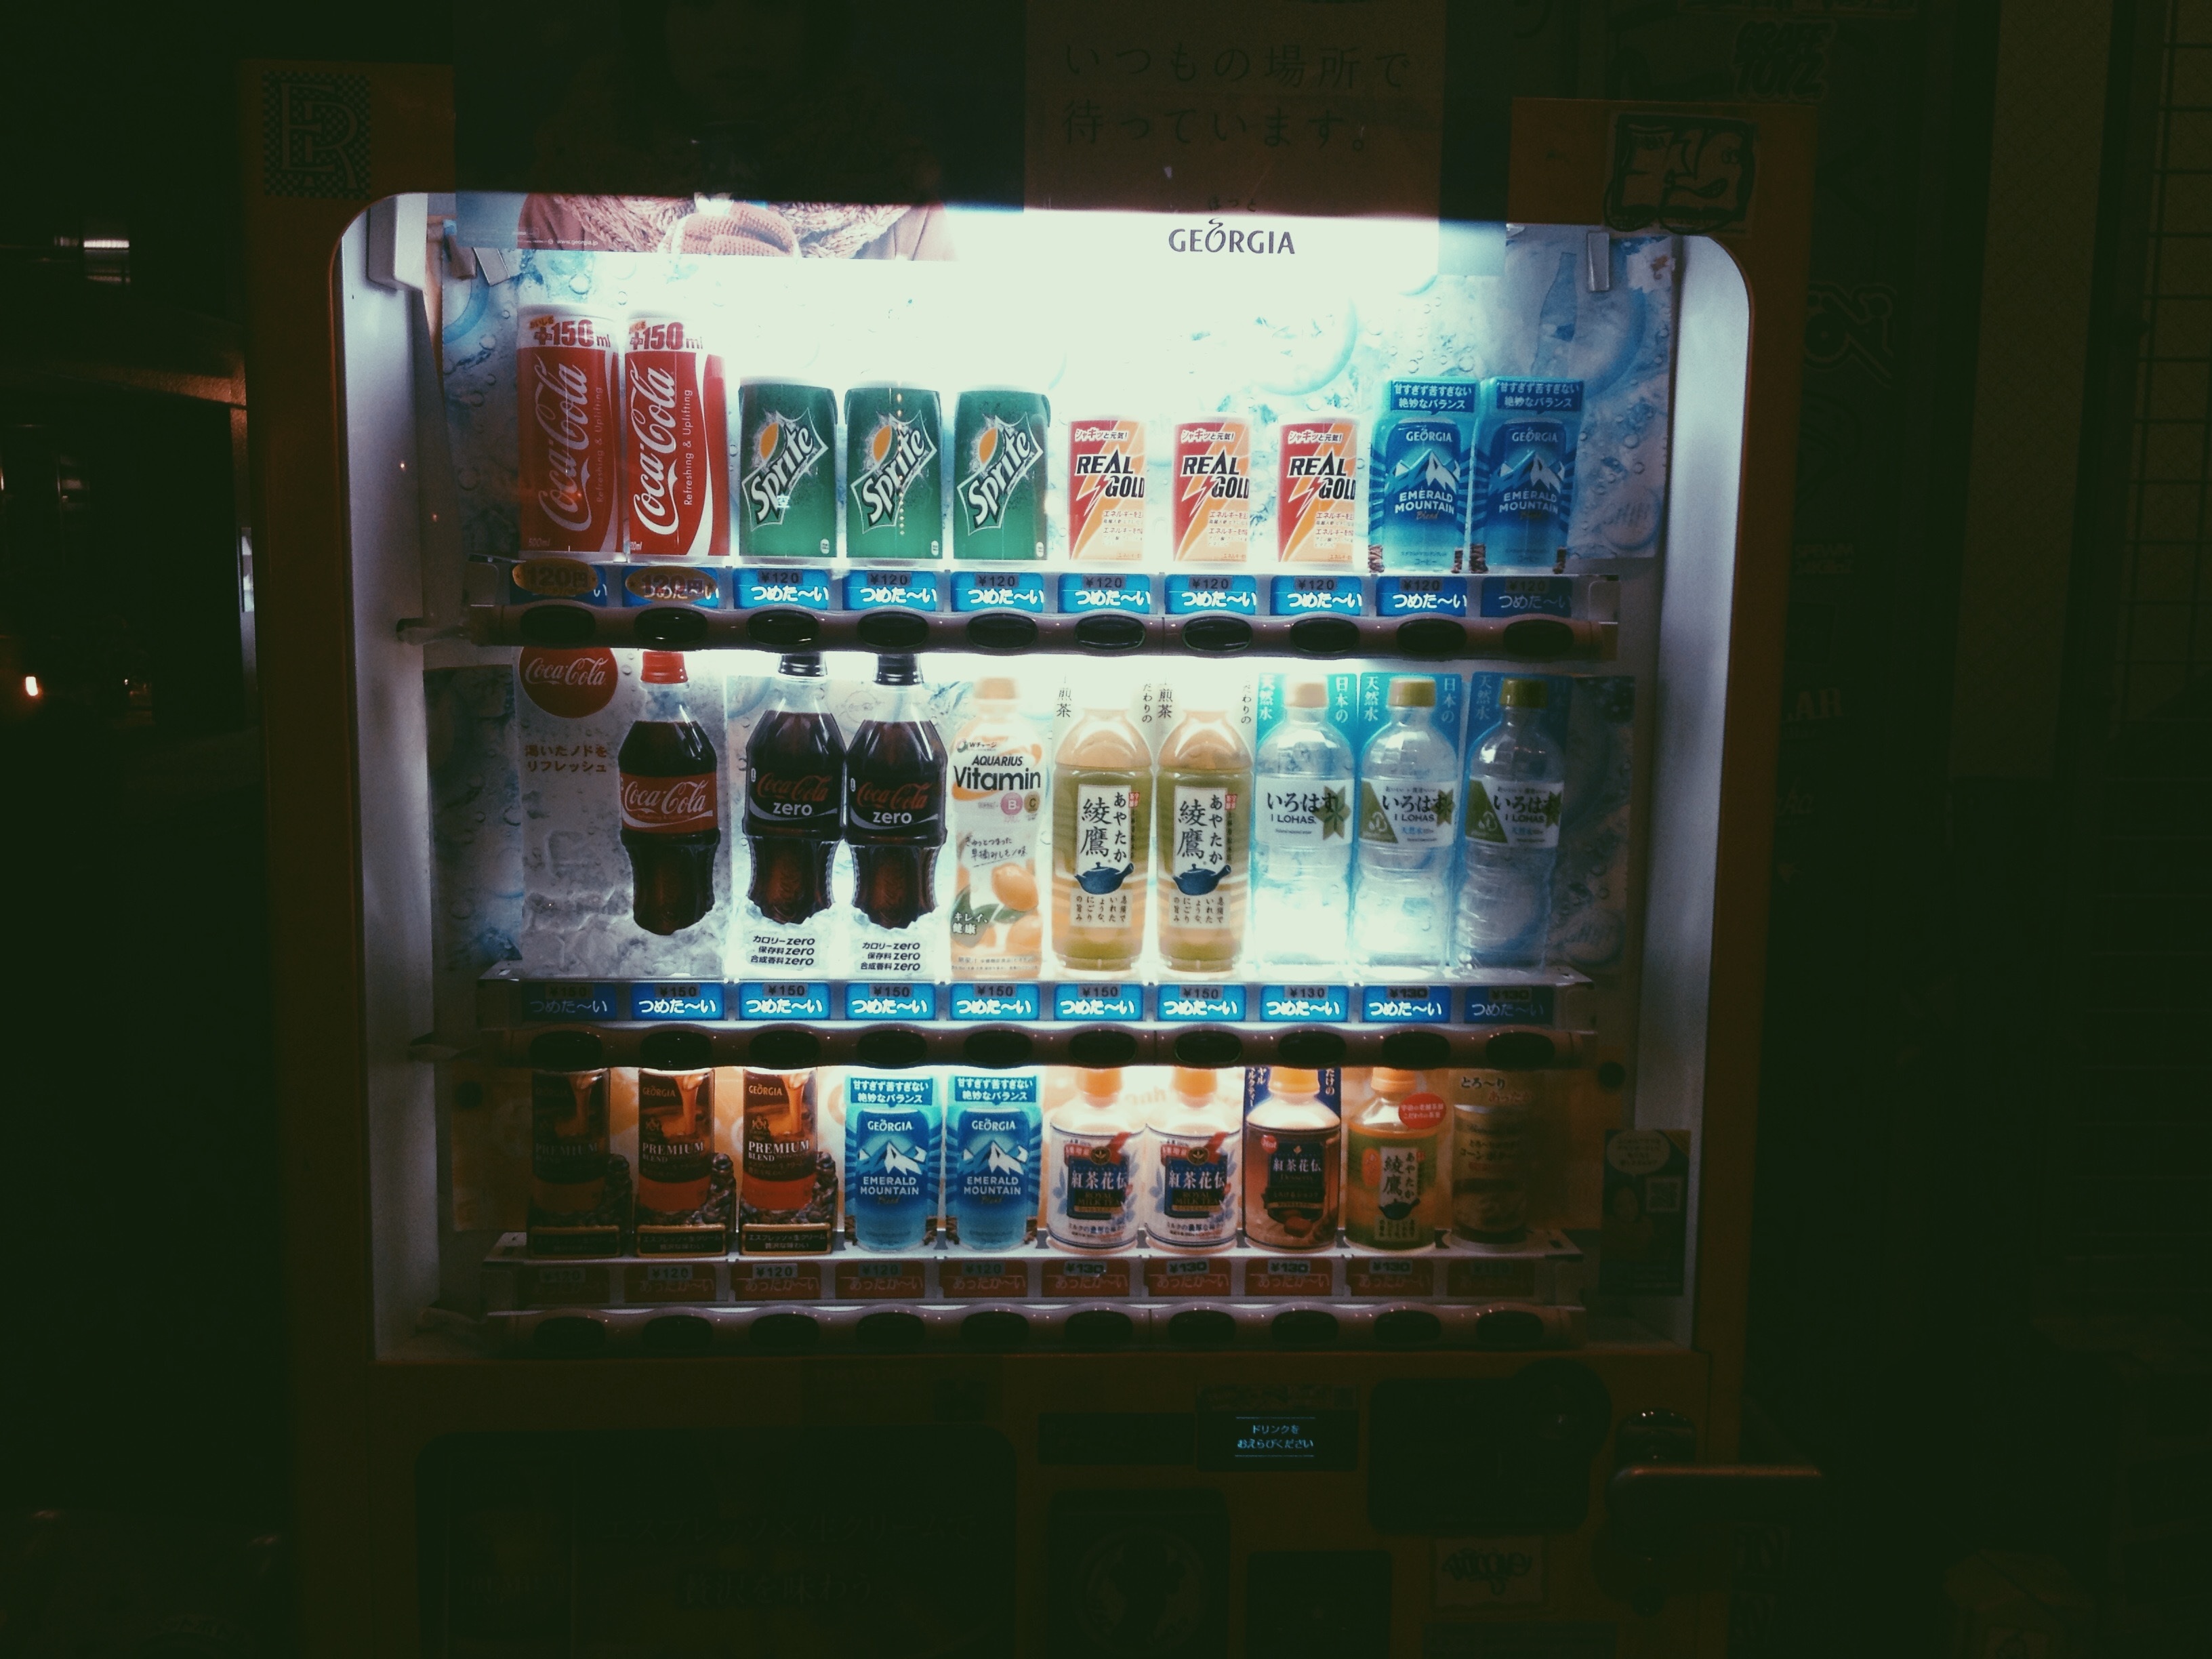
machine, signage, vending machine, display device